Sara Khan (actress, born 1989)

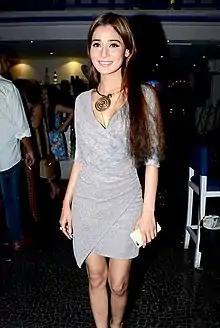
Khan in 2015

In 2015, Sara played Pavitra in &TV's "Bhagyalaxmi". In 2016, she played Kuhu in &TV's "Saubhagyalakshmi." In 2017, Khan did a cameo role in Star Plus's "Dil Boley Oberoi" as Mohini. She was then seen in the Star Plus show "Jaana Na Dil Se Door" as Kangana.